Sítio do Pica-pau Amarelo (1952 TV series)

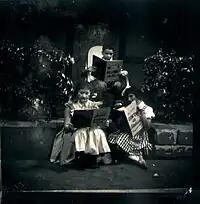
The main trio of the program.

Between 1955 and 1956, as the original program was broadcast only in São Paulo, TV Tupi produced a version at its headquarters in Rio de Janeiro with a different cast. Only Lúcia Lambertini remained in the same role, traveling weekly to appear in both versions.